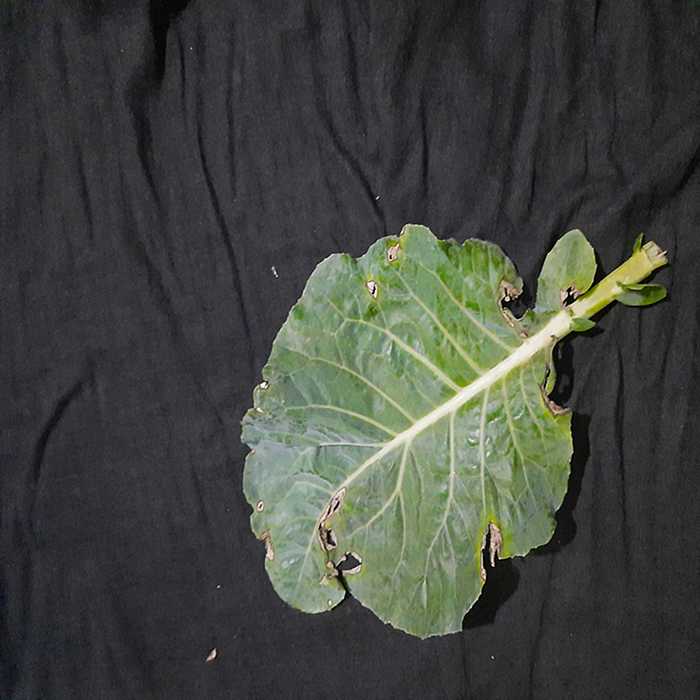
Plant: Cauliflower
Label: Downy mildew